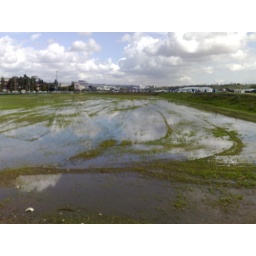
Water reflections on a cloudy blue sky day in LA